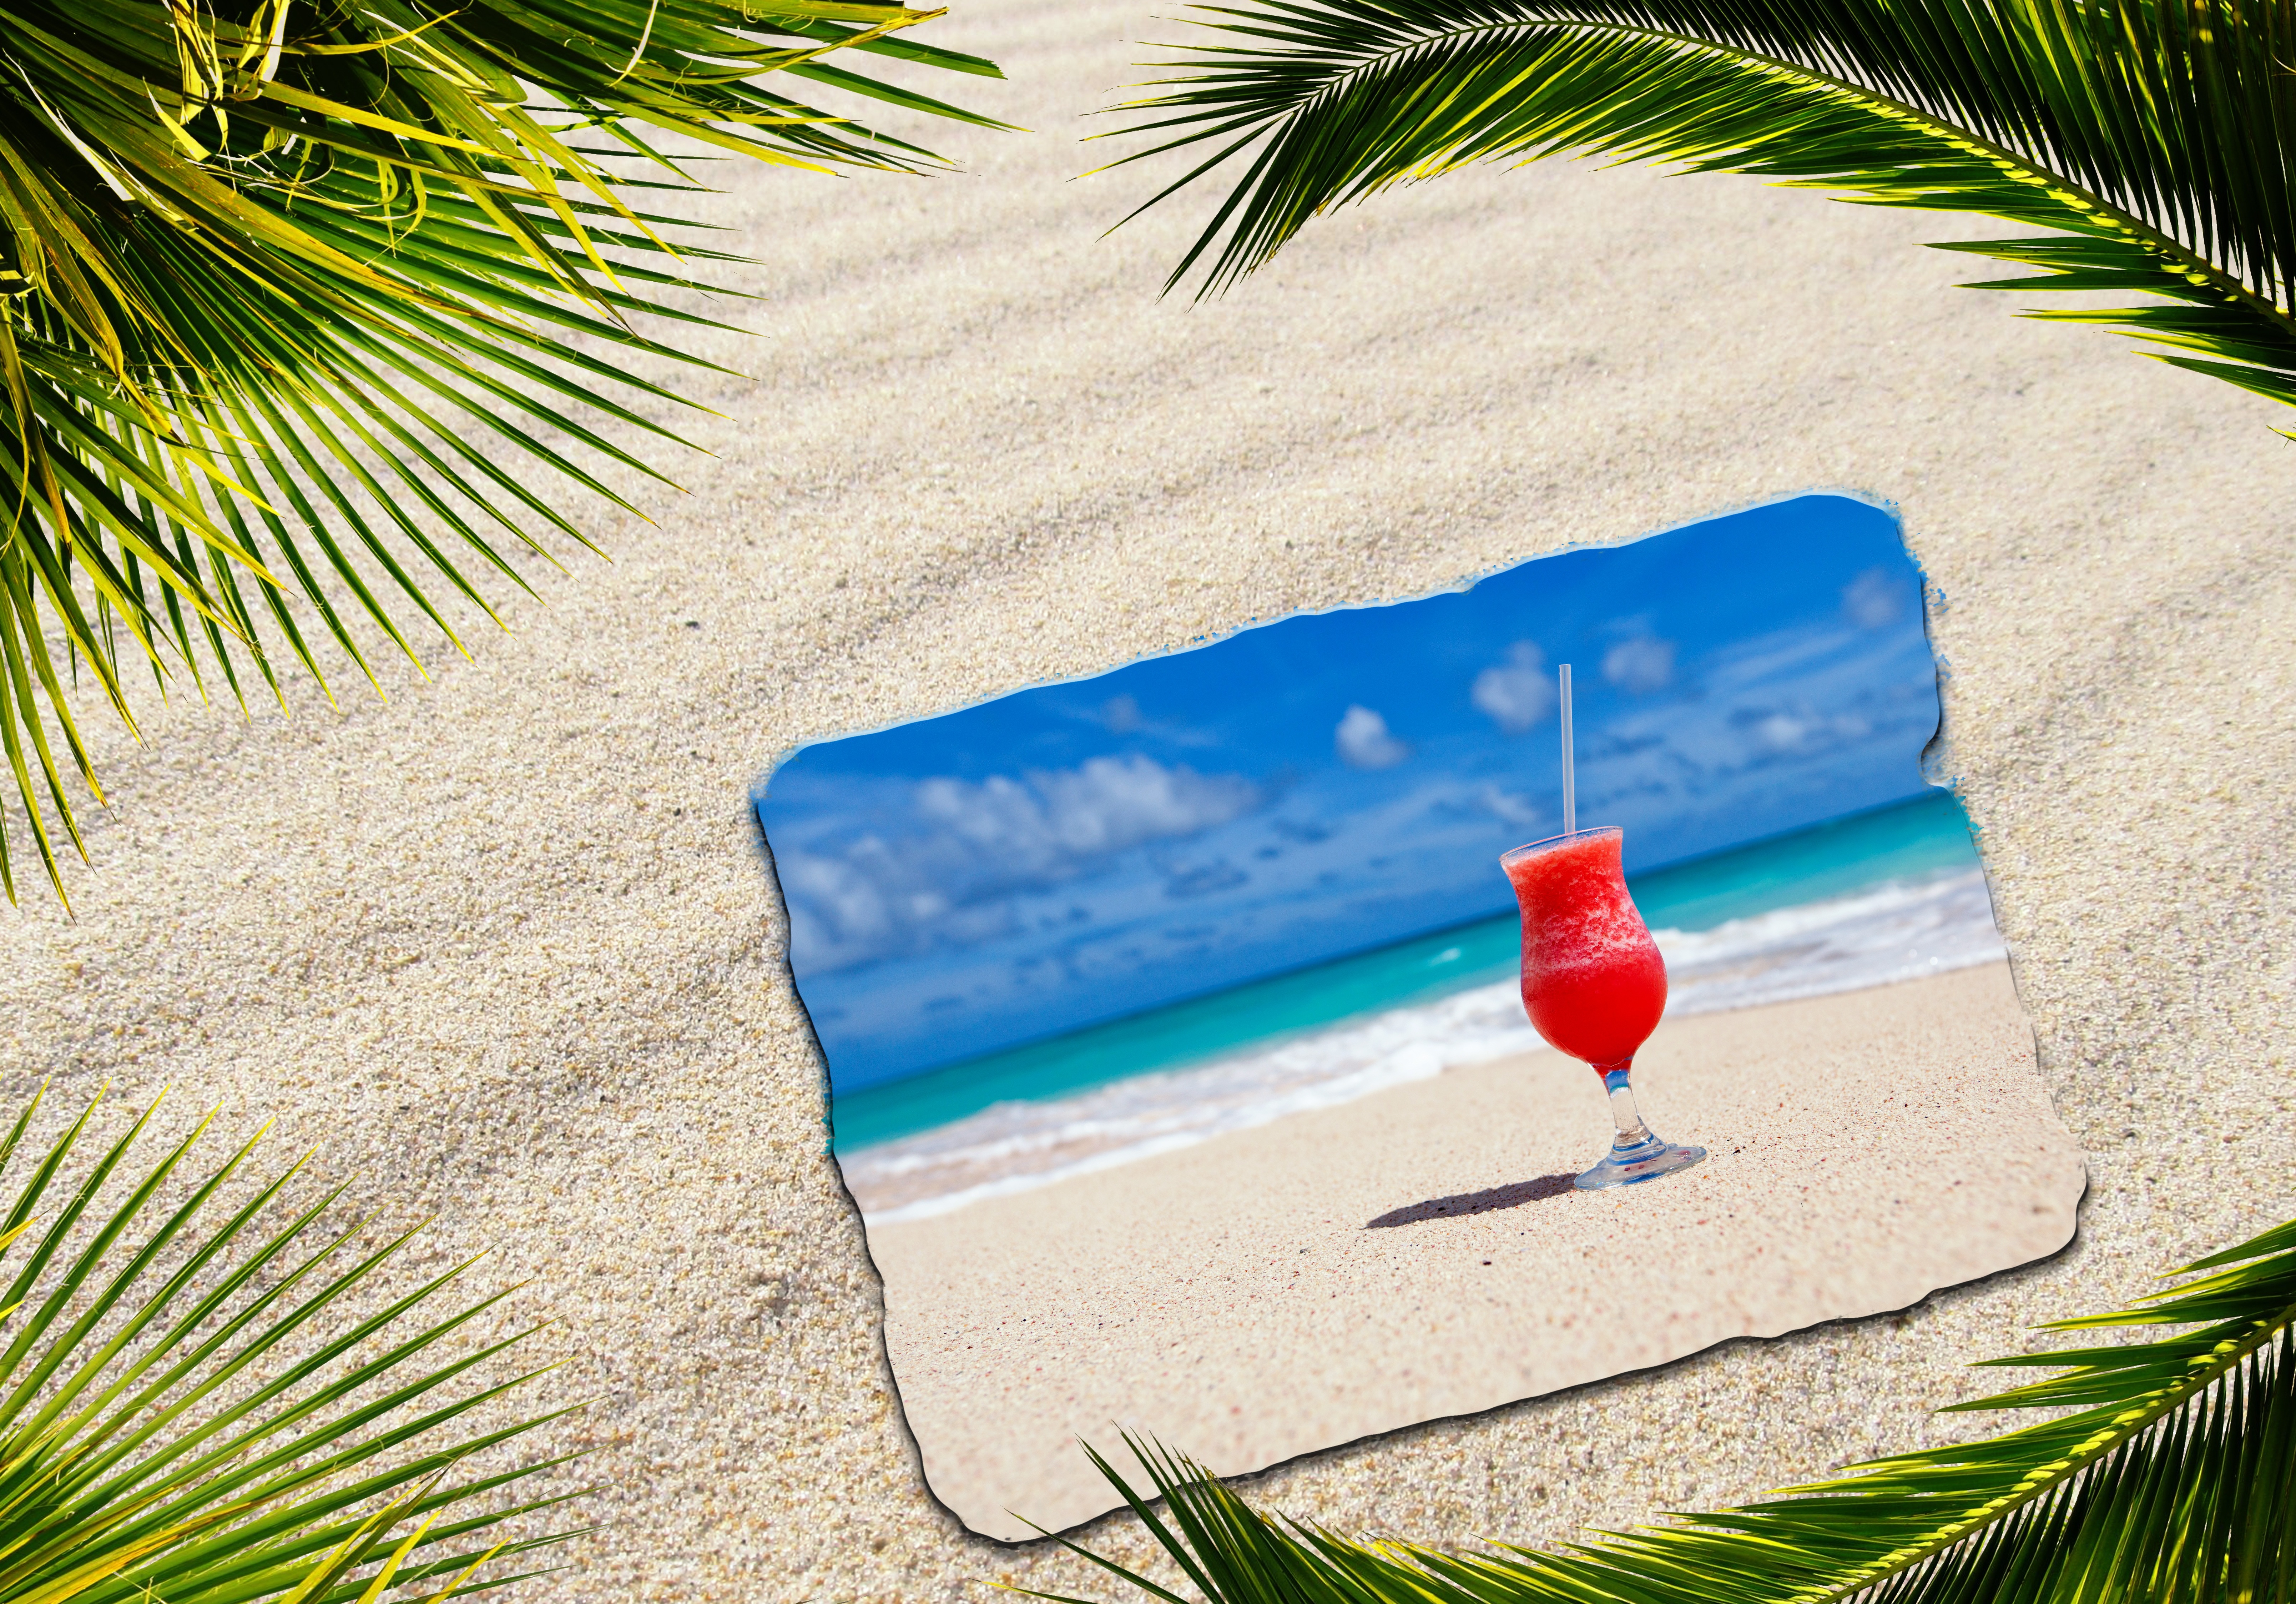
beach, tree, grass, sand, lawn, leaf, travel, green, holiday, background image, caribbean, greeting card, arecales